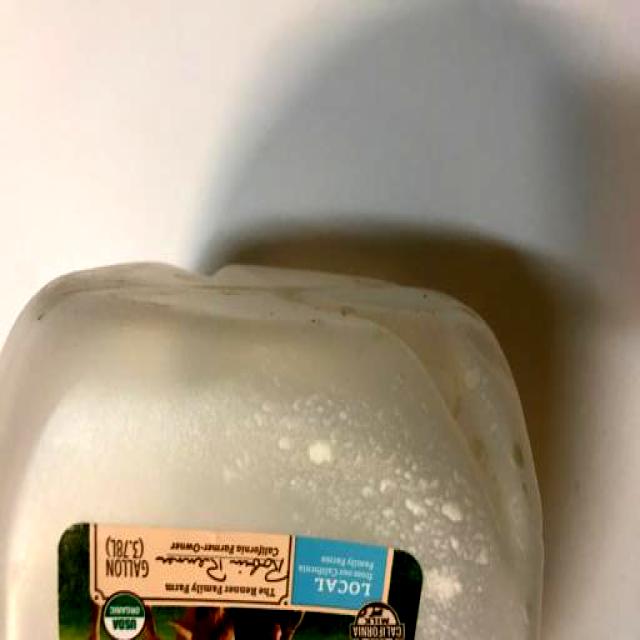
Label: Plastic